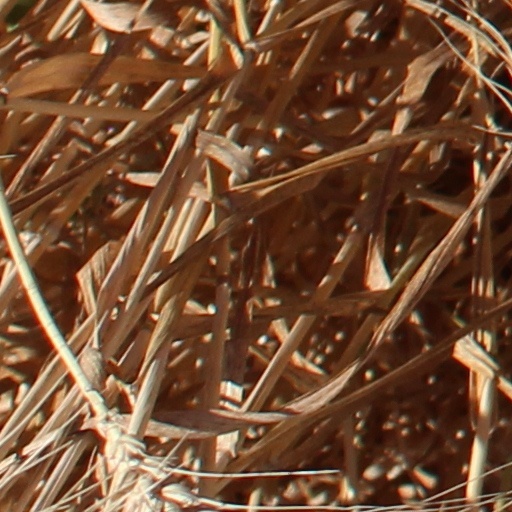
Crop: wheat